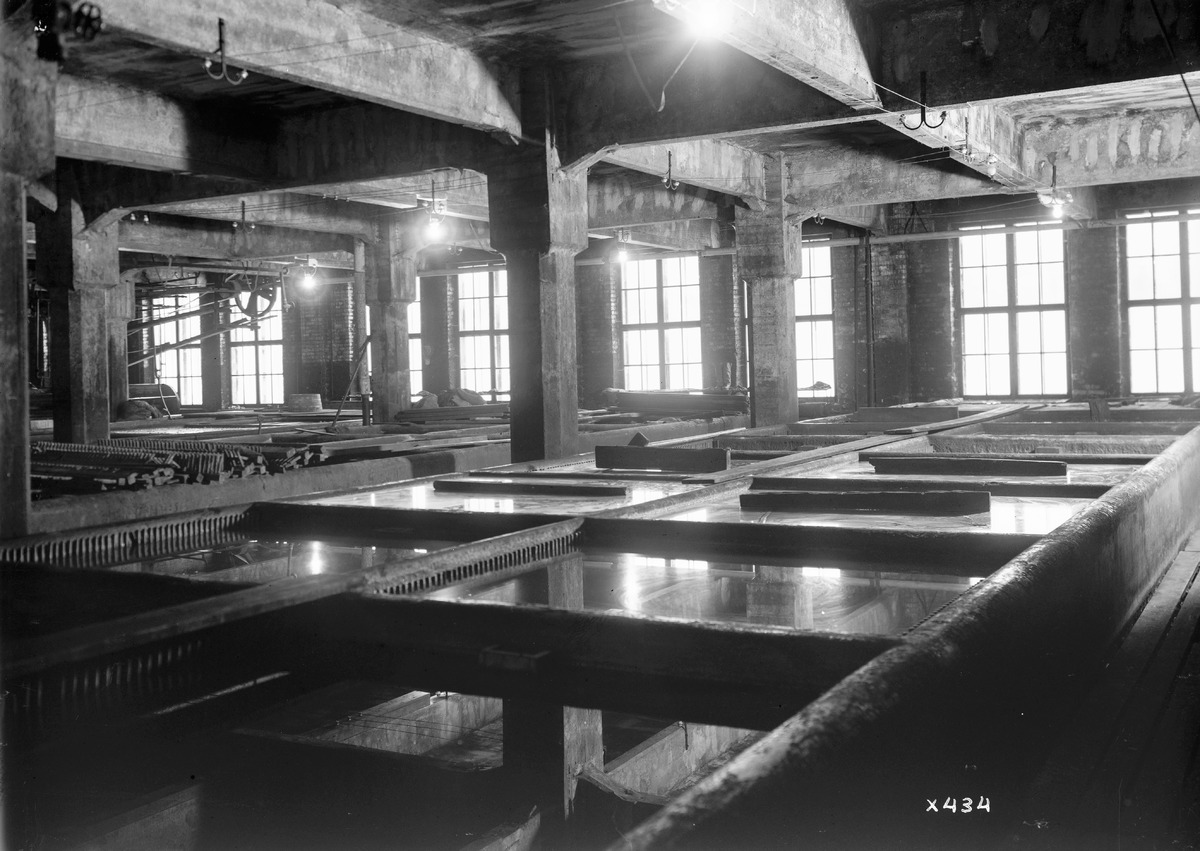
Veljekset Åström Oy:n tehdassali
A factory hall of Veljekset Åström Oy
sisällön kuvaus: Veljekset Åström Oy:n tehdassali 24.2.1935. content description: A factory hall of Veljekset Åström Oy on February 24, 1935.
Vuosi: 1935
Paikka: Suomi, Oulu, Suomi, Pohjois-Pohjanmaa, Oulu
Aiheet: tehdasrakennukset; Veljekset Åström Oy; sisäkuva; nahkateollisuus; rakennukset; tehtaat; teollisuusrakennukset; tuotantolaitokset; leather industry; buildings; industrial buildings; factories; production plants